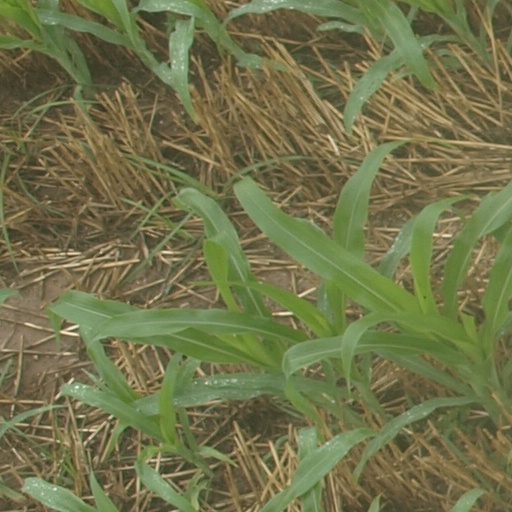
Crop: maize; corn